La Dauphine

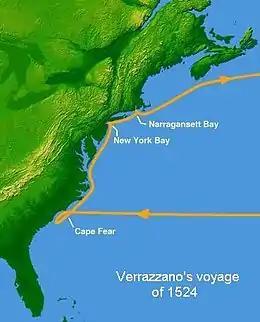

The French king, Francis I, placed Verrazzano in charge of an expedition to find a new shipping passage westward to China, the elusive "Northwest Passage". The expedition started with four ships in 1523 from Normandy, "La Dauphine" being the flagship. Soon after departure the convoy encountered a storm and sought refuge in Brittany. With two ships damaged, only two ships continued; however, "La Normande" soon returned also, after some privateering, and "La Dauphine" continued alone to Madeira for the winter.